2023 English Open (snooker)

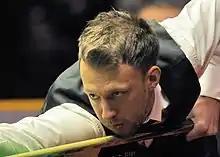
Judd Trump (pictured) won the tournament for the second time. It was the 24th ranking title of his career and his first in 19 months.

The final was played on 8 October as best of 17 frames between fifth seed Trump and world number 57 Zhang. Zhang was competing in his first ranking final, while Trump was contesting his 39th. The first two frames were shared, but Trump scored just one point in the next three frames as Zhang made breaks including 85 and 128 to lead 4–1. Trump miscued in the sixth frame while attempting a pot on a red, and Zhang extended his lead to 5–1. However, Trump won the last two frames of the afternoon session with breaks of 56 and 120, reducing Zhang's lead to two frames at 5–3. Between sessions, Trump had tournament director Paul Collier replace his cue tip and remained at the venue practicing with it rather than returning to his hotel.